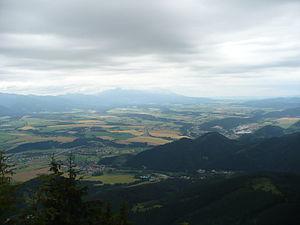
Le Poludnica est un sommet des Basses Tatras culminant à 1 549 mètres d'altitude.